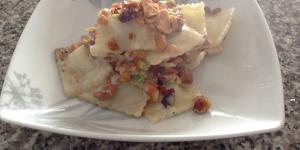
raviolis en salsa de mani